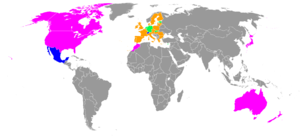
ACTA
Kortet viser ACTAs udbredelse ultimo januar 2012: Lilla lande viser underskrivere, gul viser underskrivere der tilhører EU, grøn er EU-lande der ikke har underskrevet og blå er lande, der har mulighed for at tilslutte sig aftalen.
Handelsaftale om bekæmpelse af forfalskning er en foreslået multilateral aftale med henblik på opretholdelse af internationale standarder for håndhævelse af intellektuelle ejendomsrettigheder.